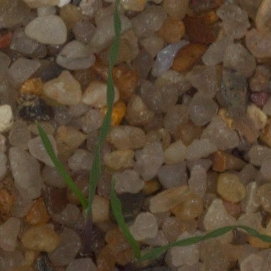
Label: black_grass